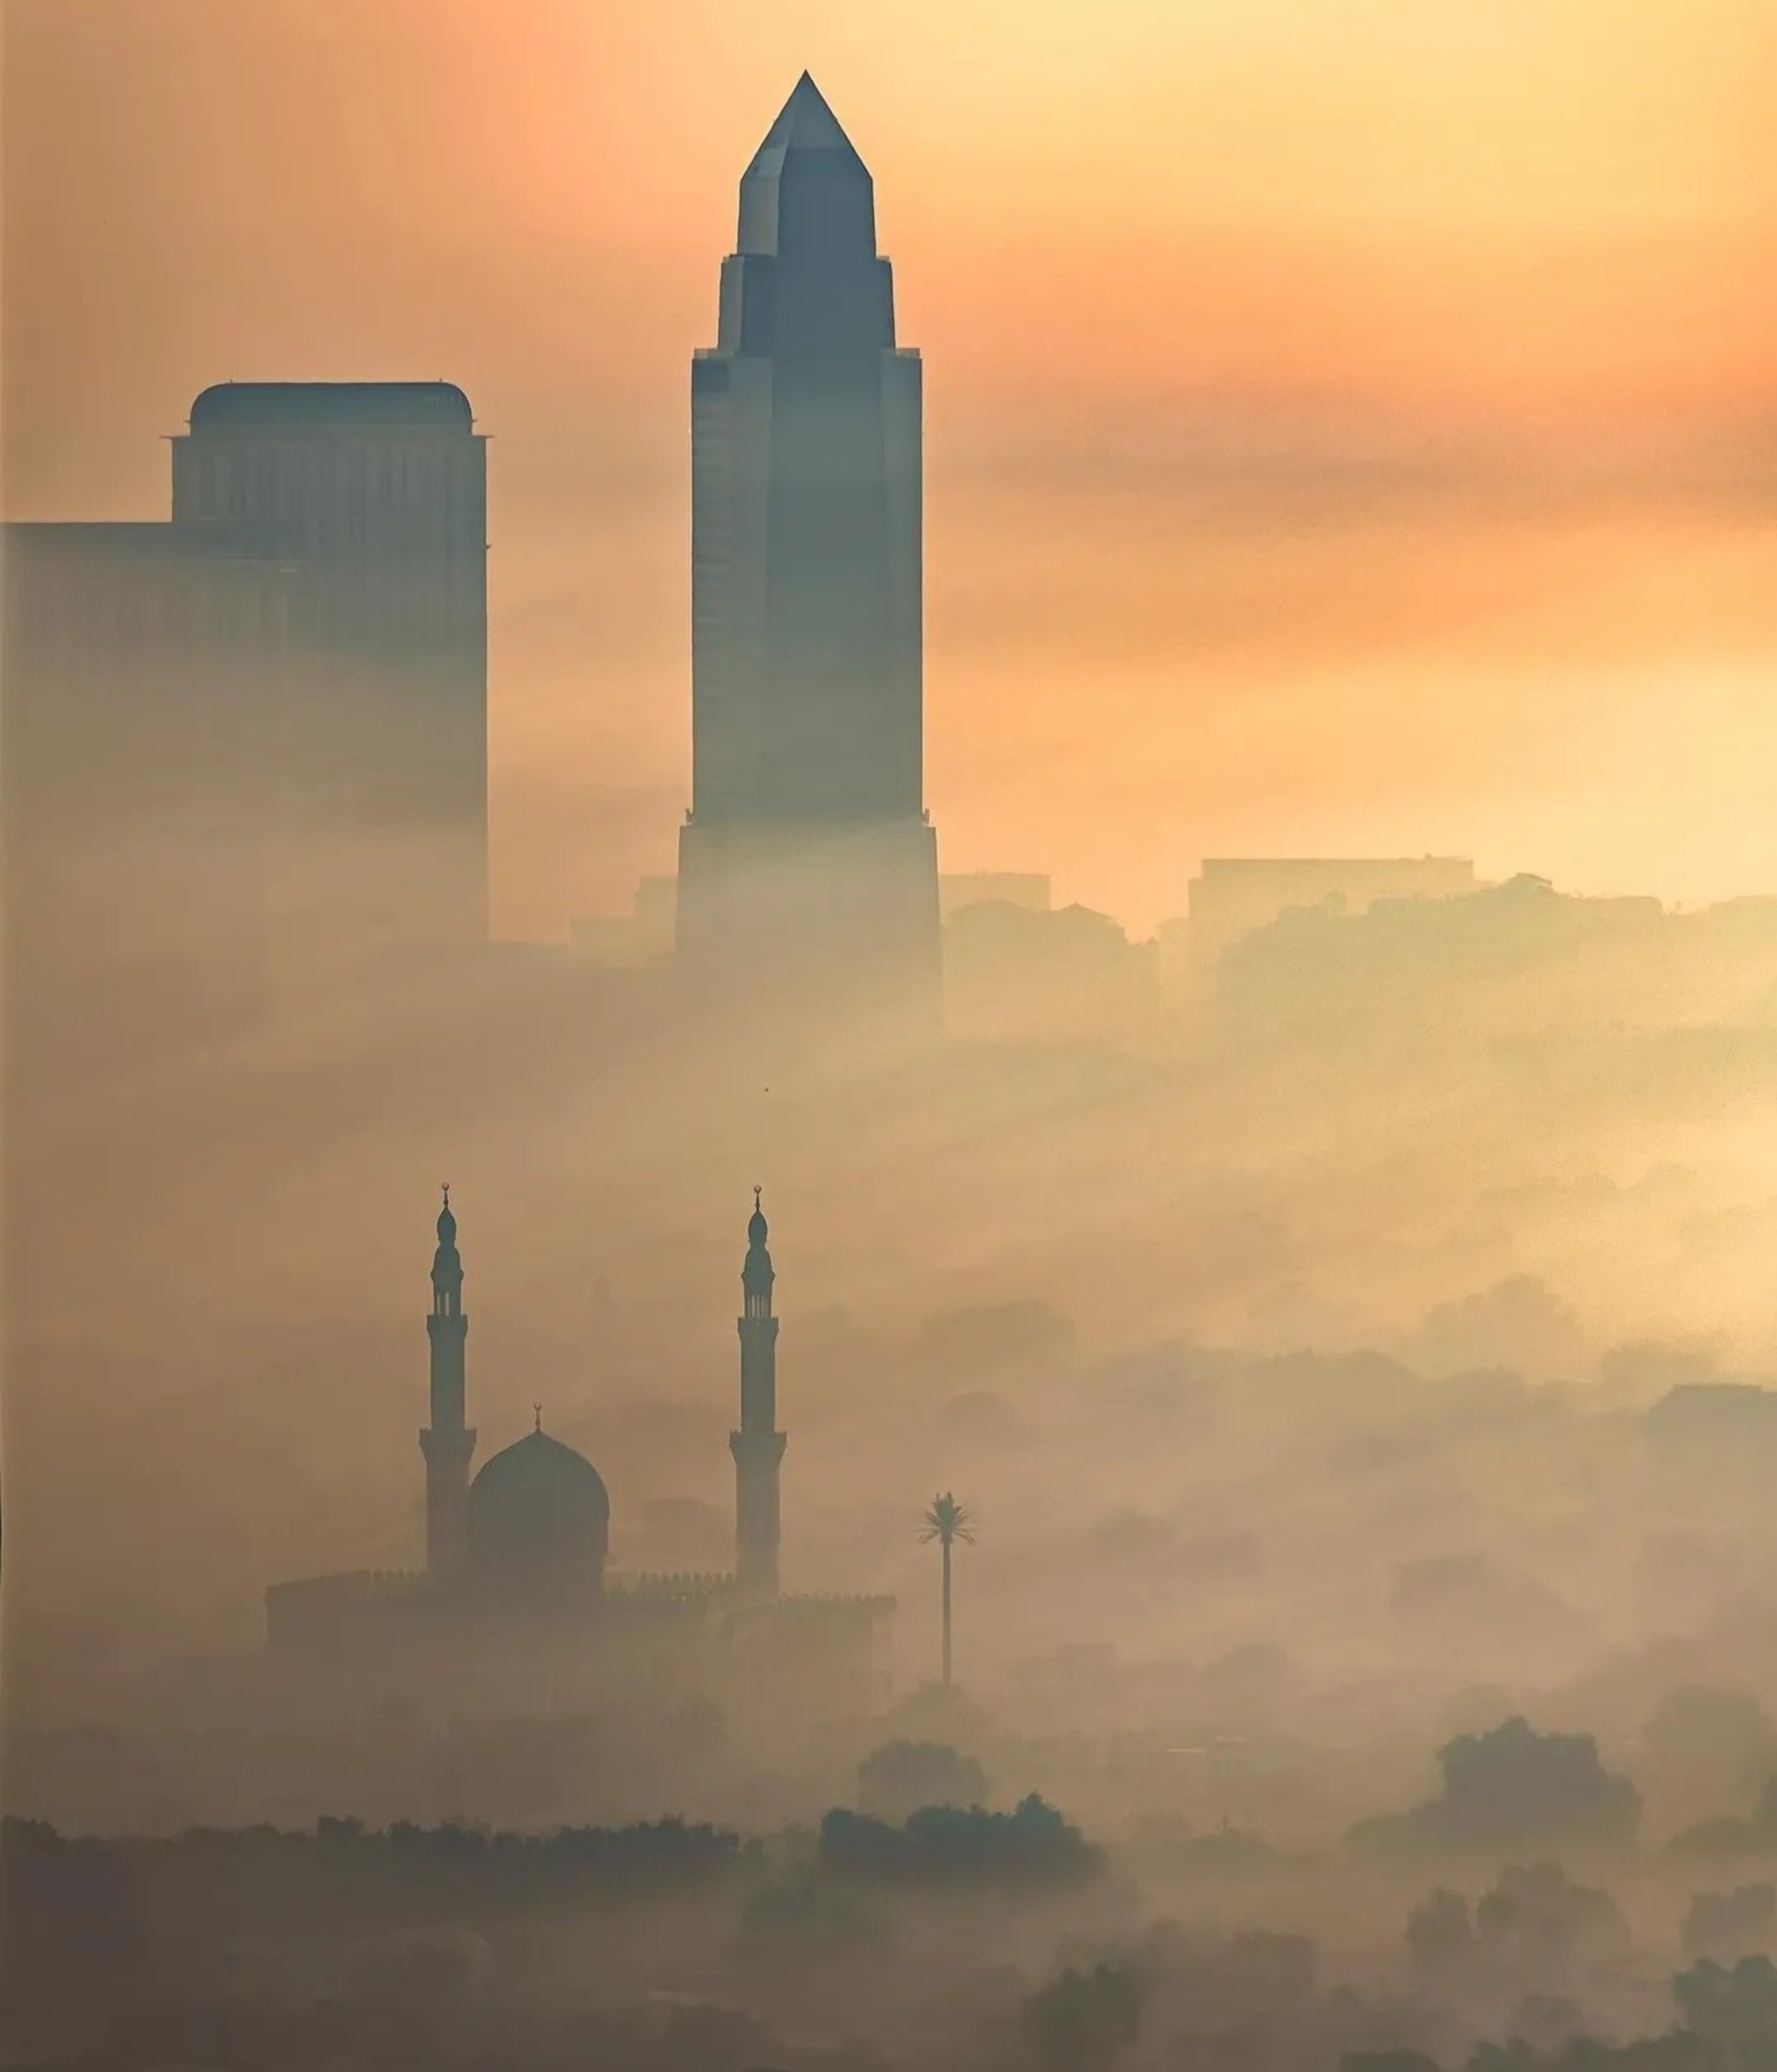
sky, cloud, atmosphere, building, afterglow, fog, tower, skyscraper, dusk, sunset, red sky at morning, atmospheric phenomenon, sunlight, sunrise, body of water, haze, morning, landscape, horizon, tower block, city, cityscape, mist, calm, urban area, metropolis, dawn, water, evening, art, backlighting, sun, skyline, reflection, silhouette, cumulus, historic site, winter, sea, monument, tourist attraction, ocean